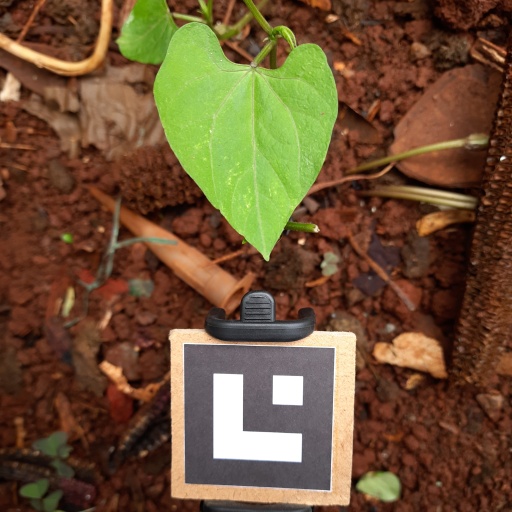
Observations: flat surface, no eating holes, under shade